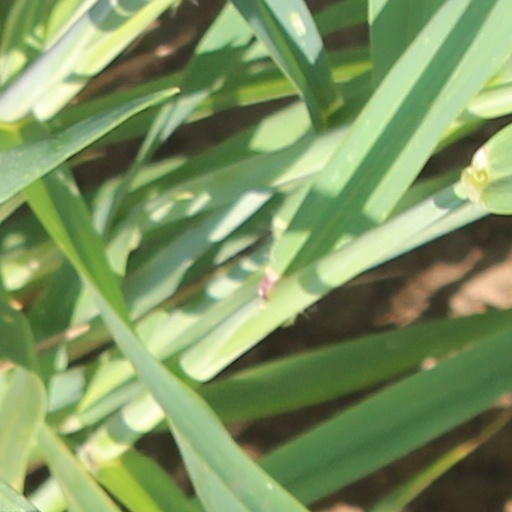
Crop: wheat